Juan Ángel Michelena

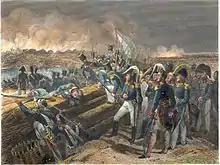
French troops attack on the Trocadero (1823)

On April 14, 1820, he fled to Montevideo, and from that city marched towards Rio de Janeiro, leaving South America forever in a British brig that transferred him to Gibraltar, being presented two years later in the department of Cadiz, Spain. Retired from active duty, Michelena established his residence in the town of Puerto Real. At the entrance of the French troops to the port of Cadiz, he put himself in command of Count Bordesoulle, who designates it to integrate the Navy of Sanlúcar.